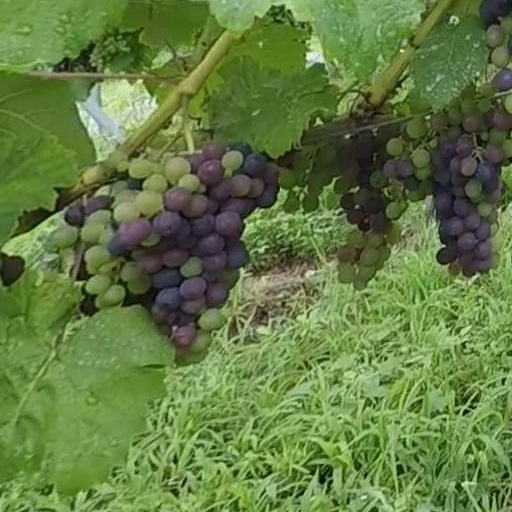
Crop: grape